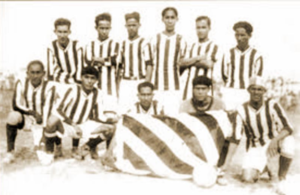
Le Club Deportivo Popular Junior F.C. S.A est un club de football basé à Barranquilla, sur la côte caribéenne de la Colombie. Aussi connu sous son ancien nom officiel Atlético Junior ou Junior de Barranquilla. Mais généralement, le club est simplement nommé Junior. Le Junior est aussi appelé "Los Tiburones".